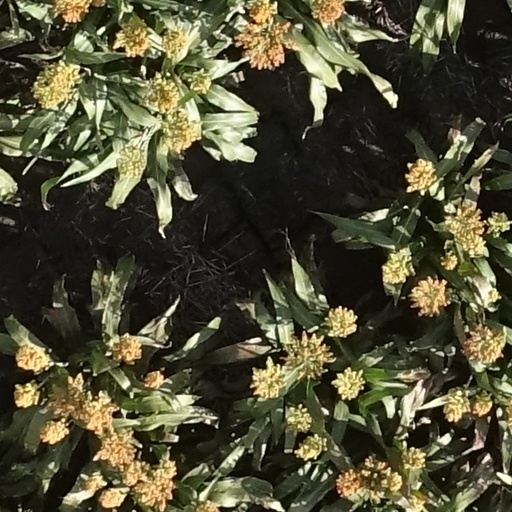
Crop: sorghum